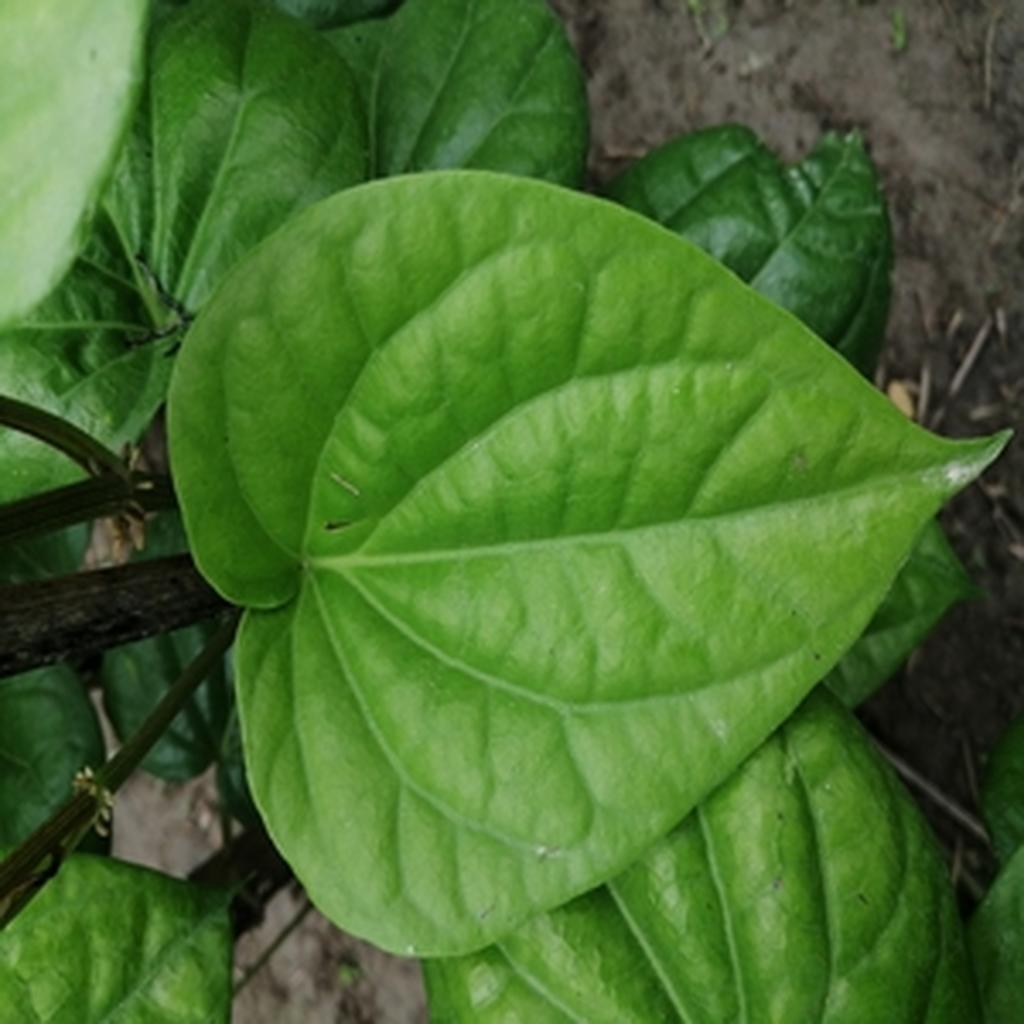
Label: Healthy_Leaf